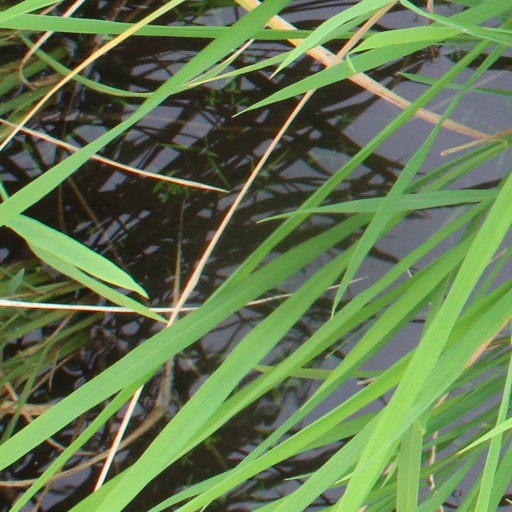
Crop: rice